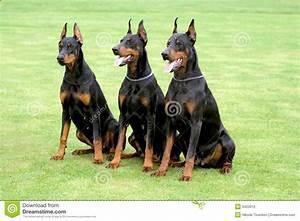
dog